Loudun possessions

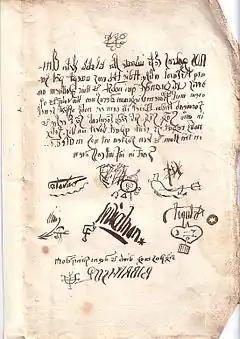
Urbain Grandier's alleged diabolical pact

Monsieur de Laubardemont returned to Loudun with a Decree of the Council, dated 31 May 1634, confirming all his powers and prohibiting Parlement and all other judges from interfering in the matter, and forbidding all parties concerned from appealing, under penalty of a fine of five hundred livres. Grandier, who had been held at the prison of Angers, was returned to Loudun. Laubardemont once again observed and interrogated the nuns, now dispersed among a number of convents.